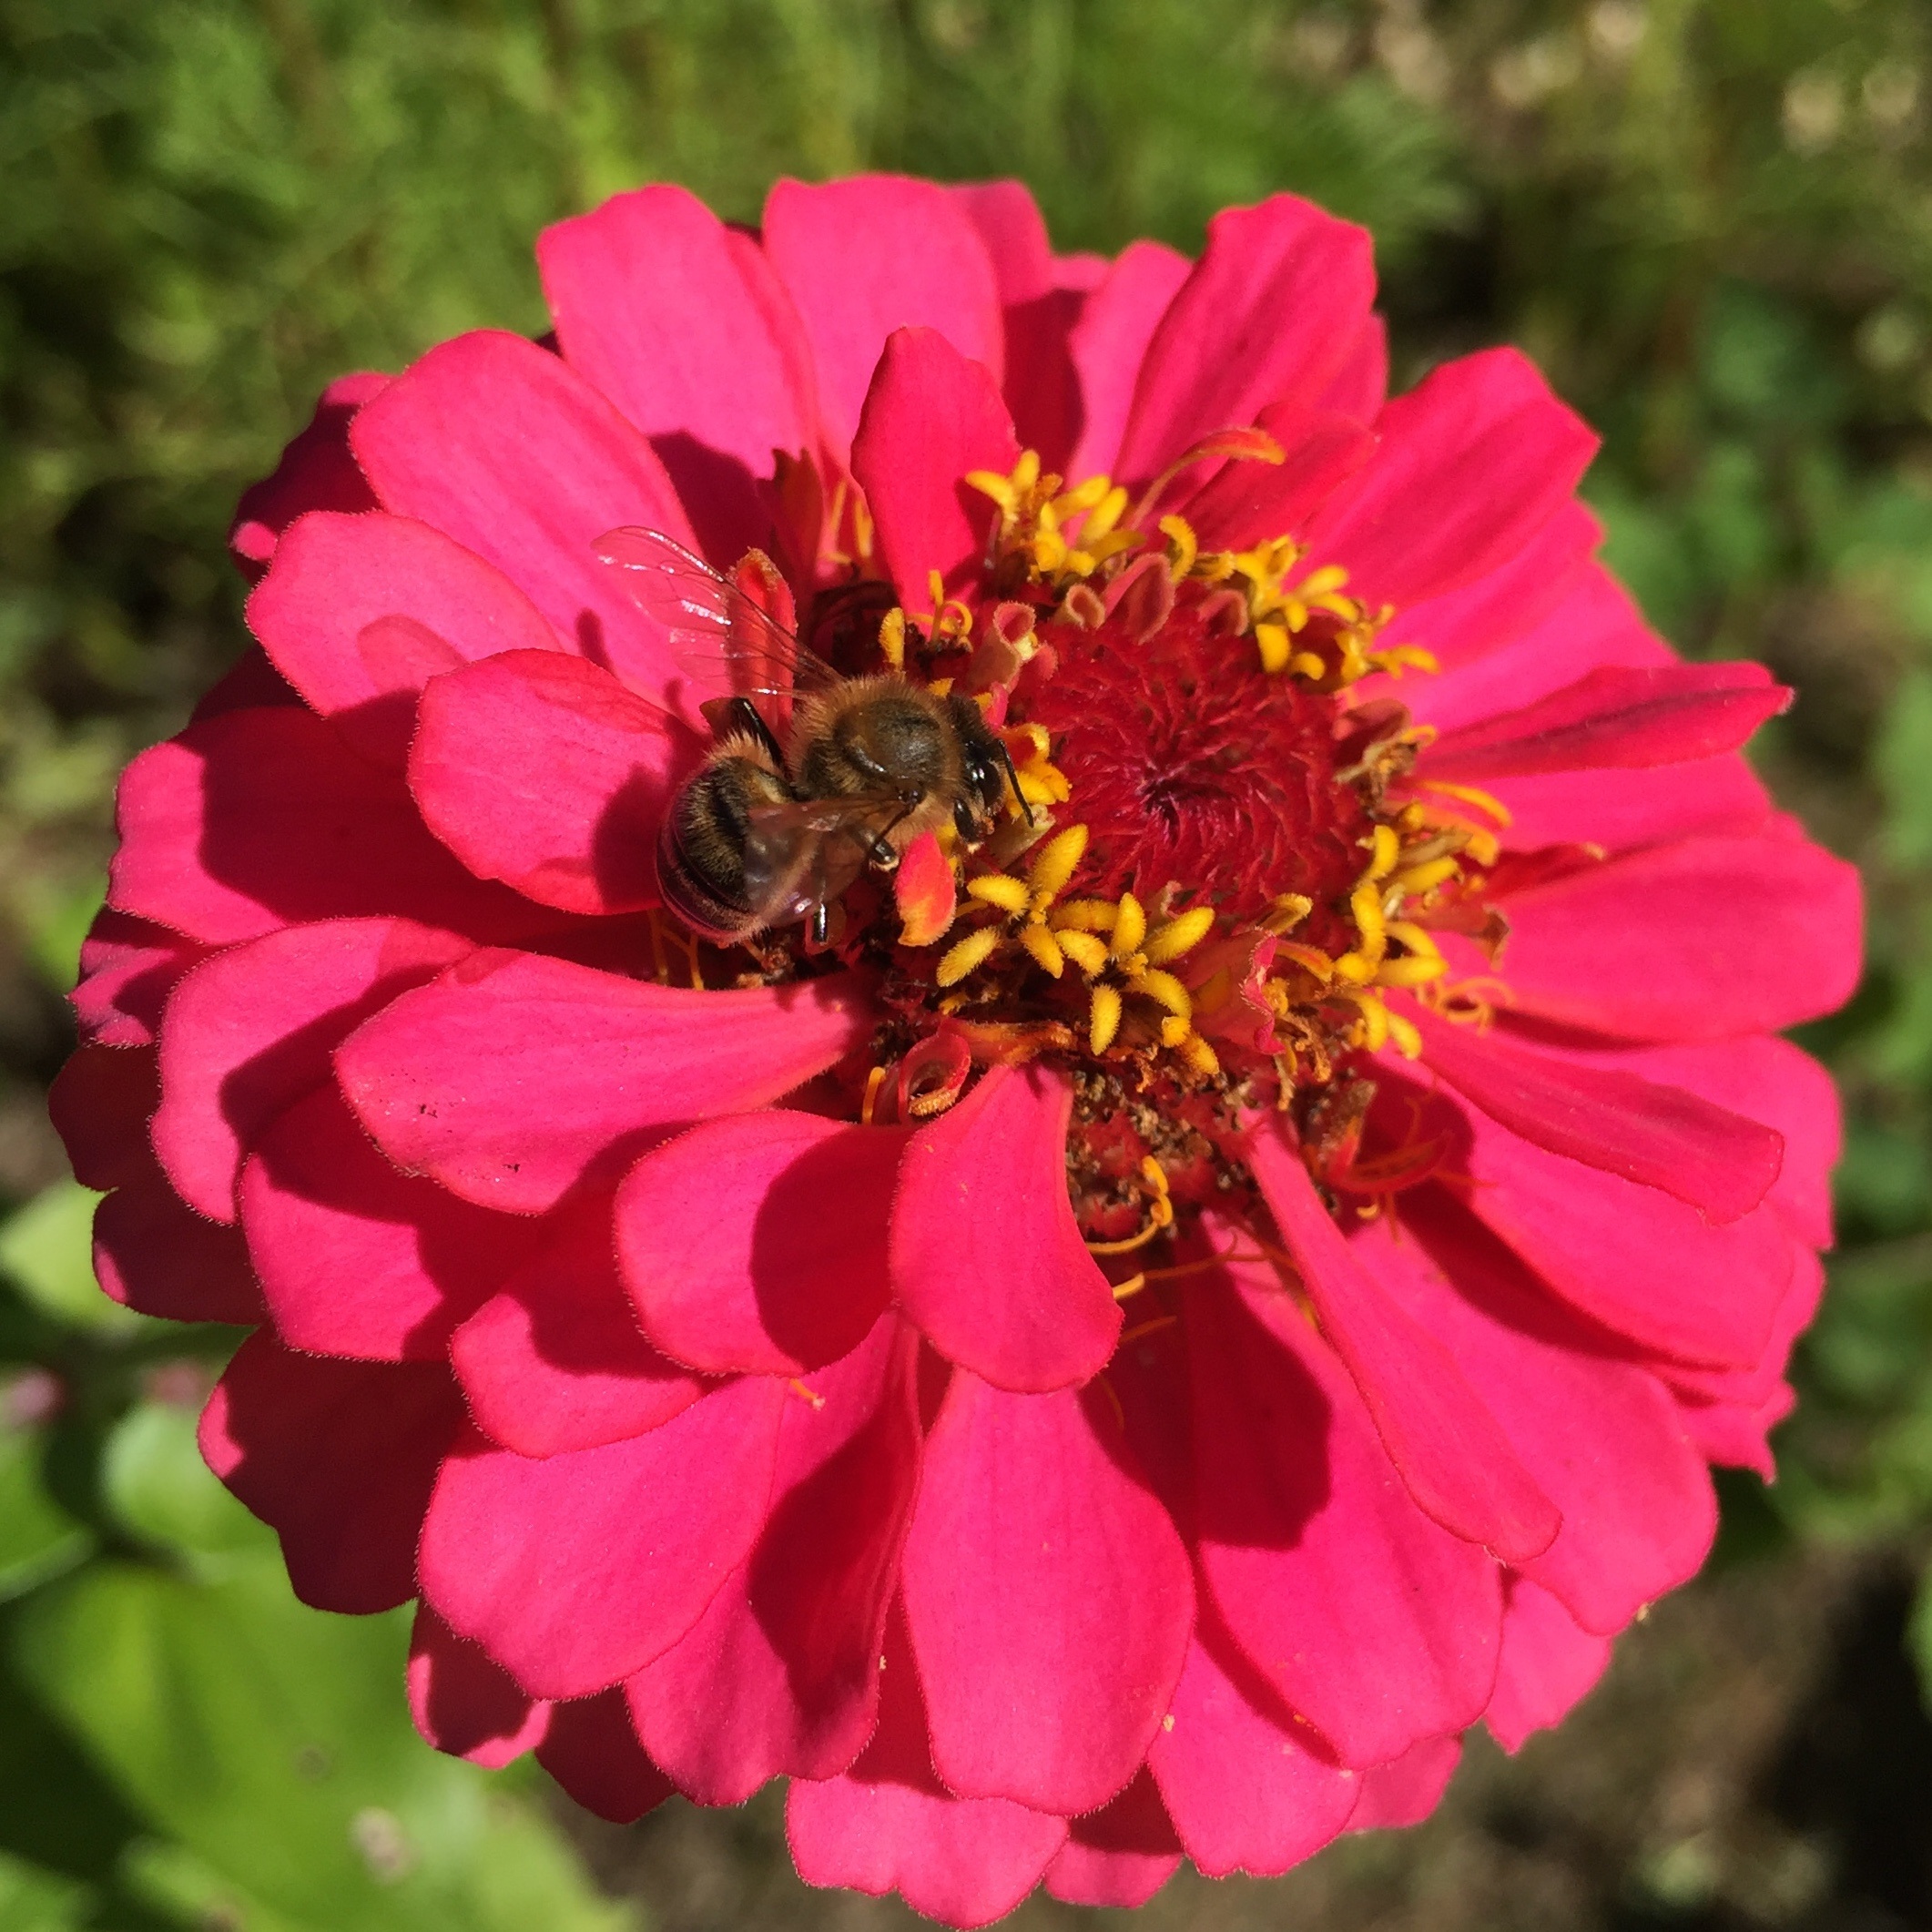
nature, plant, flower, petal, summer, floral, wildlife, pollen, pollination, green, insect, colorful, pink, flora, bright, bee, honeybee, zinnia, flowering plant, daisy family, pollinator, annual plant, land plant, garden cosmos